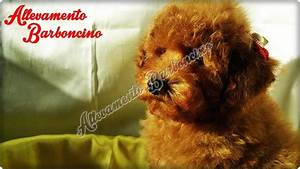
Label: cane